John P. Slough

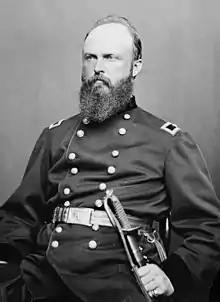
John Potts Slough

John Potts Slough (February 1, 1829 – December 17, 1867) was an American general and politician who led Union forces at the Battle of Glorieta Pass during the American Civil War. After the war, he was appointed chief justice of the New Mexico Territorial Supreme Court, serving until his assassination in 1867.